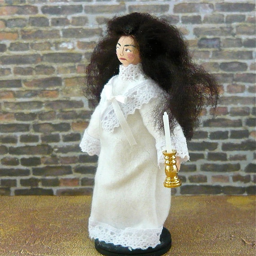
doll of film character , the woman had locked away in his attic and the reason he and person could not get married .